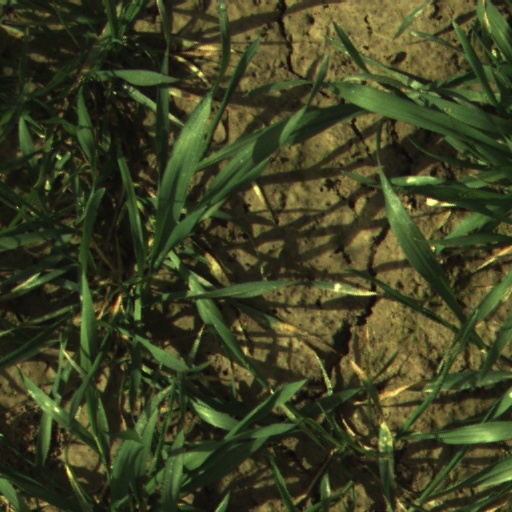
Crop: wheat